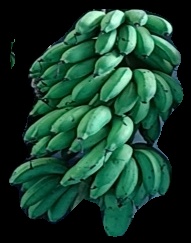
Variety: rasbale
Grade: grade2